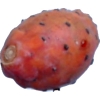
Label: cactus_fruit_red